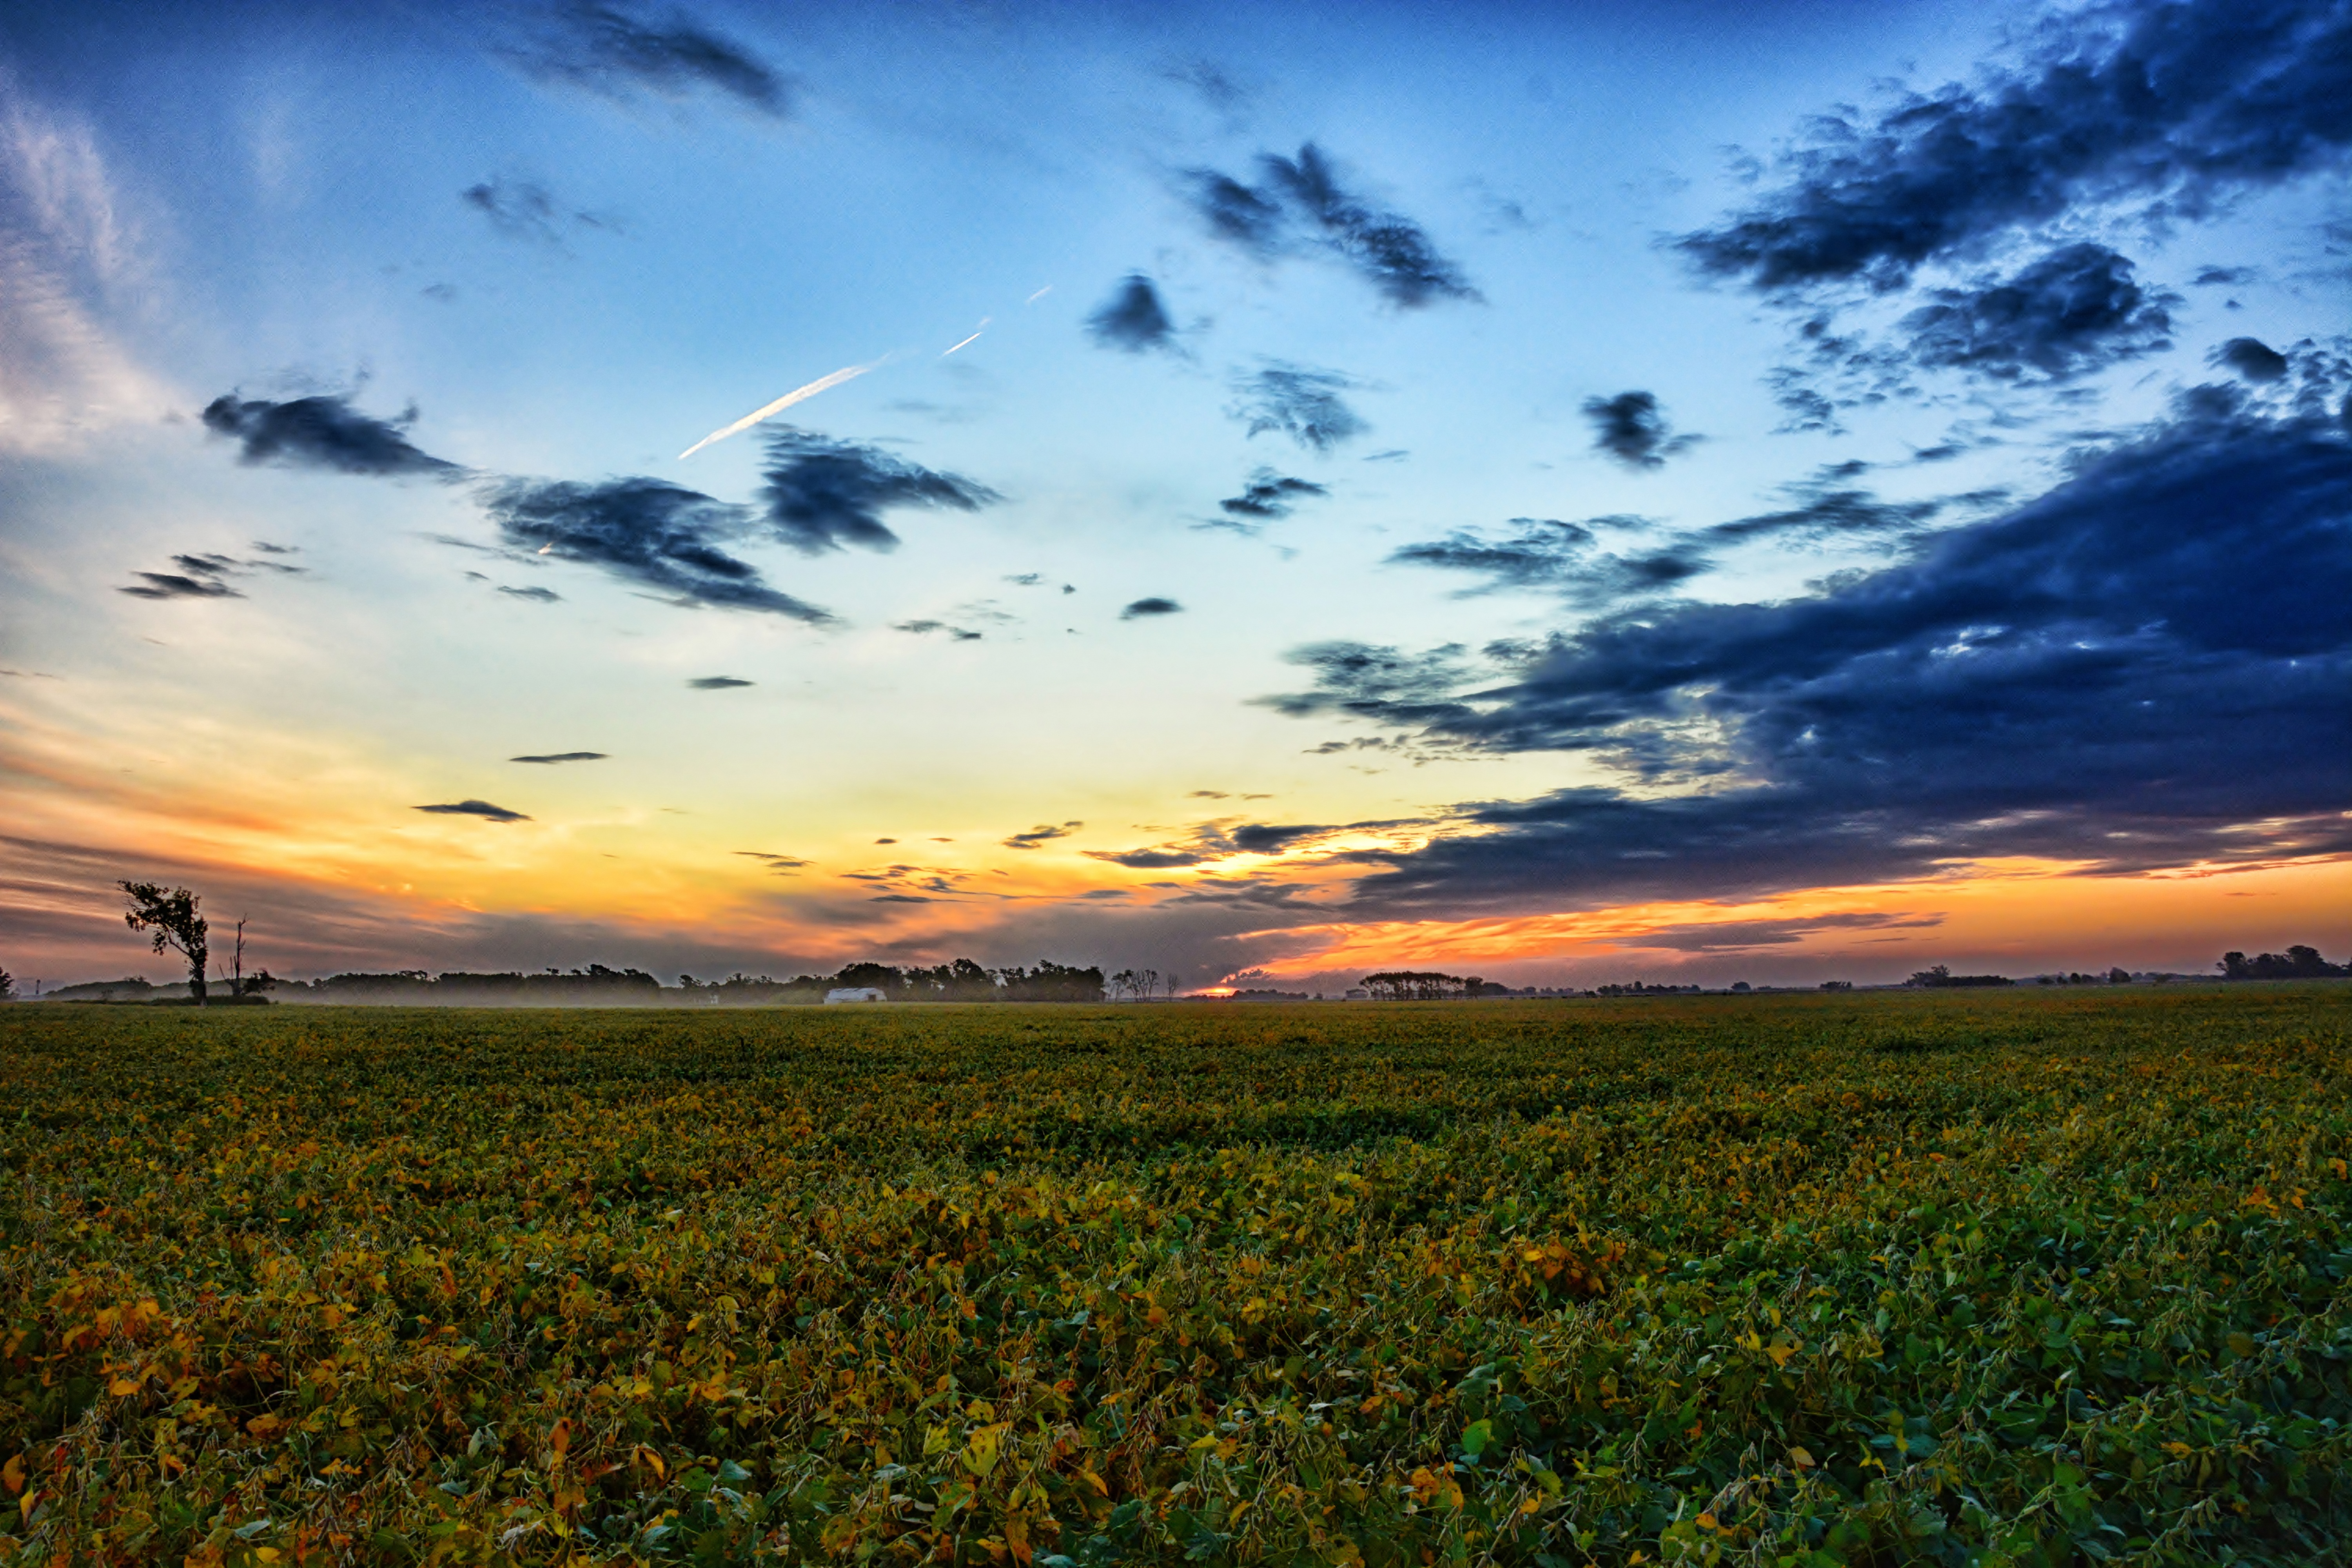
landscape, nature, grass, horizon, cloud, sky, sun, sunrise, sunset, field, meadow, prairie, sunlight, morning, hill, flower, dawn, dusk, evening, agriculture, savanna, plain, grassland, planting, steppe, rural area, meteorological phenomenon, atmospheric phenomenon, grass family